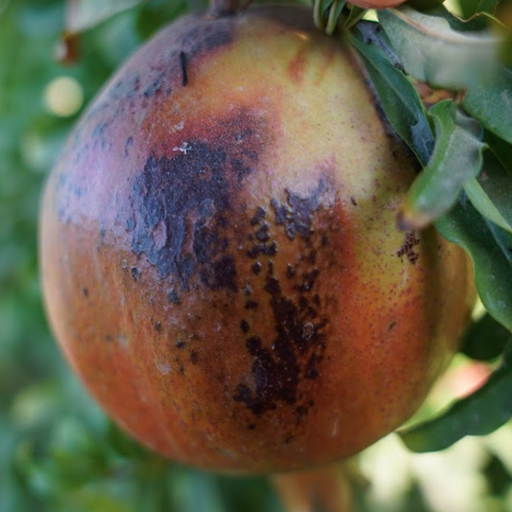
Label: Sunburn